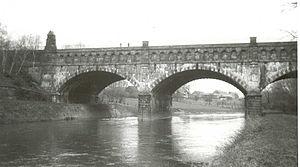
Le canal Dortmund-Ems est un canal reliant le port de Dortmund au port fluvio-maritime de Papenburg-sur-l'Ems, à travers la Rhénanie-du-Nord-Westphalie et la Basse-Saxe. Il est exploité par le service de la Navigation de Duisbourg-Meiderich jusqu'à Datteln, et ensuite par le service de la Navigation de Rheine jusqu'à Gleesen, Meppen et Papenburg.